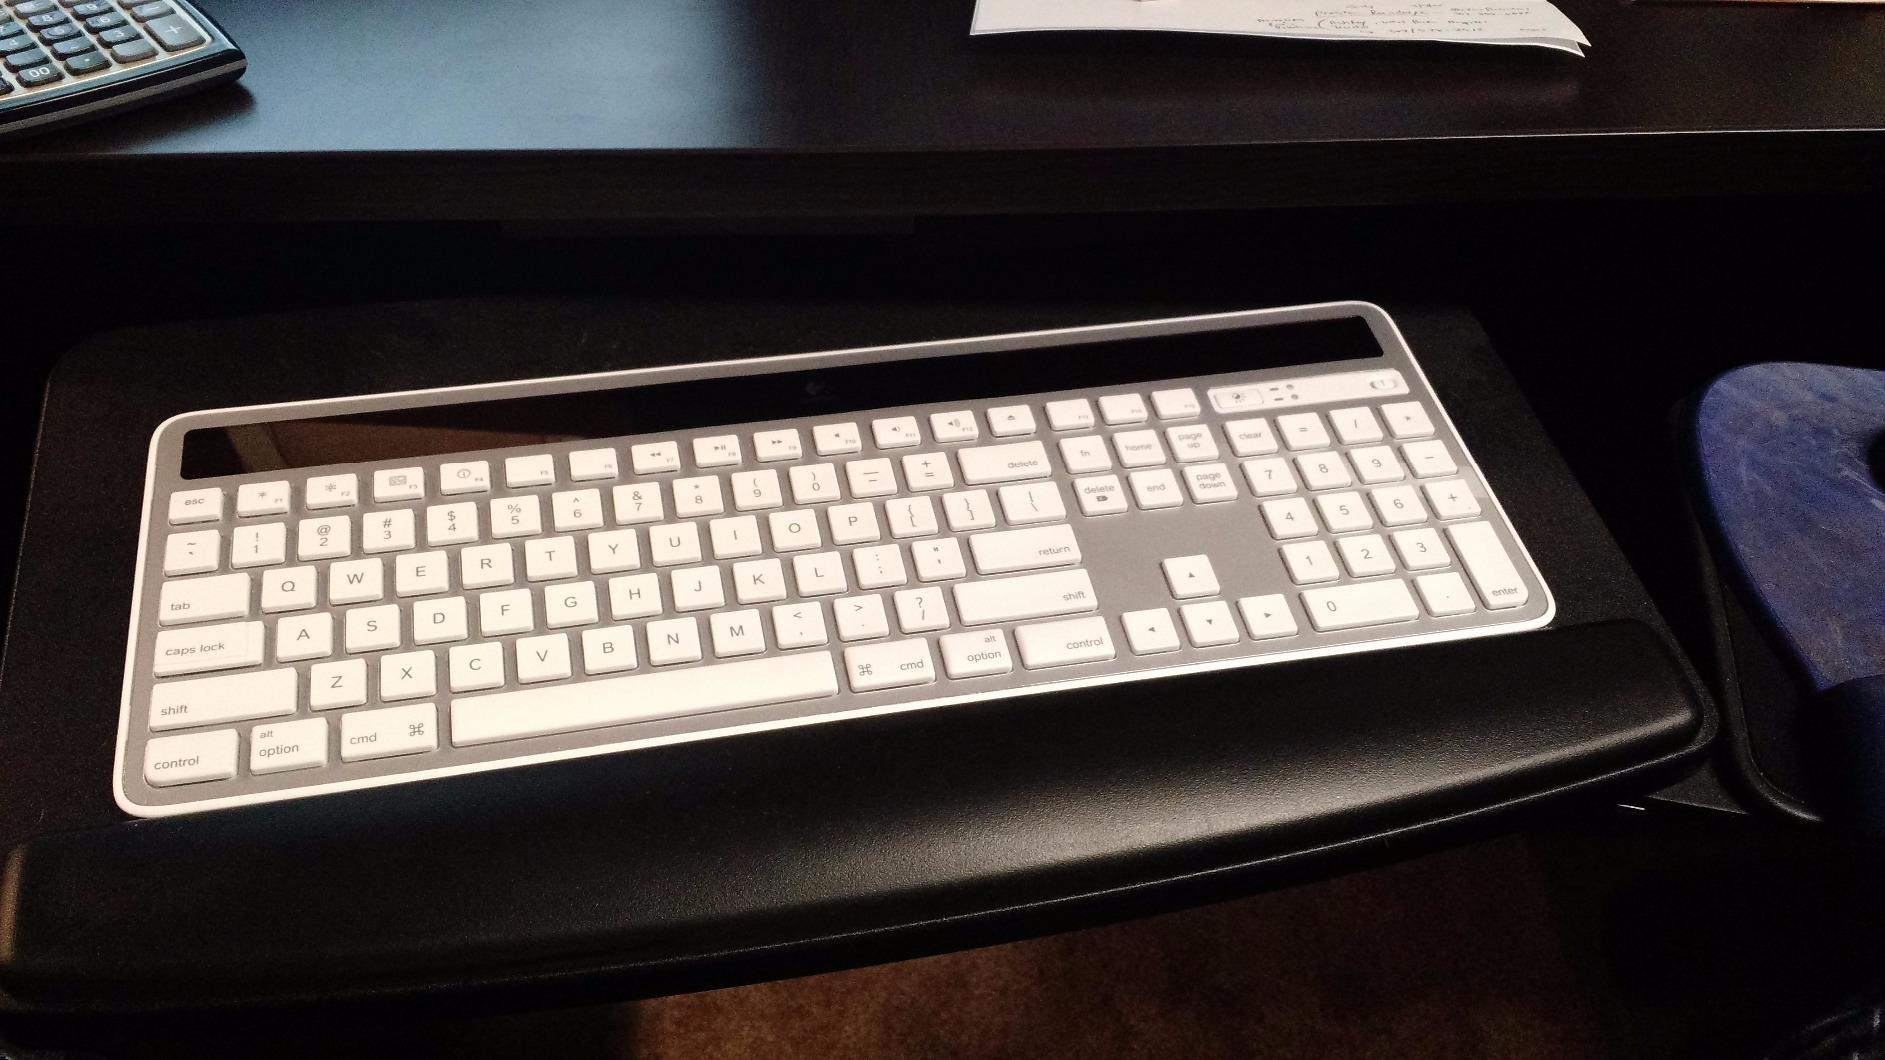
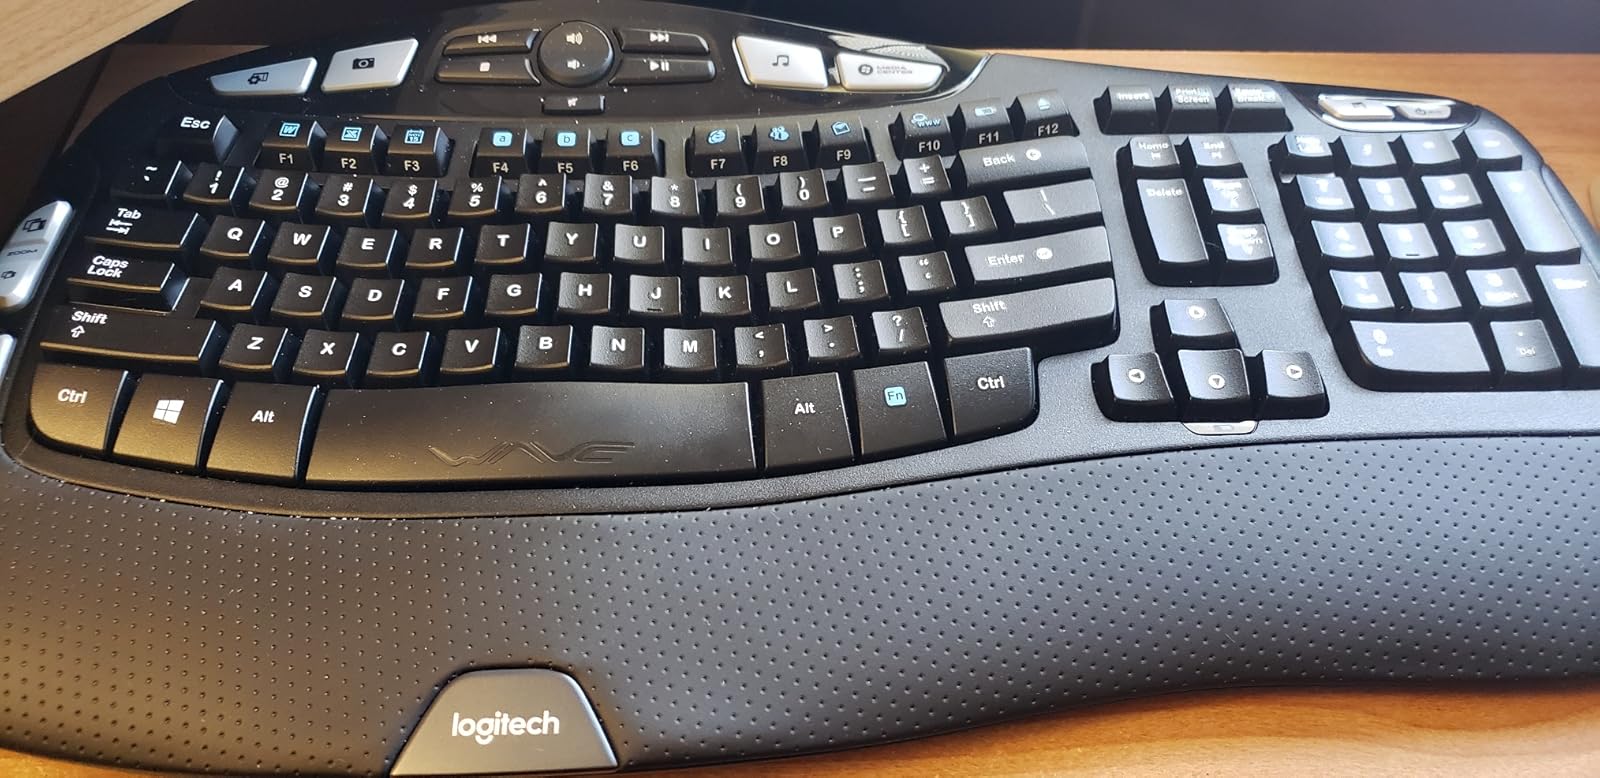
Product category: keyboard
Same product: no